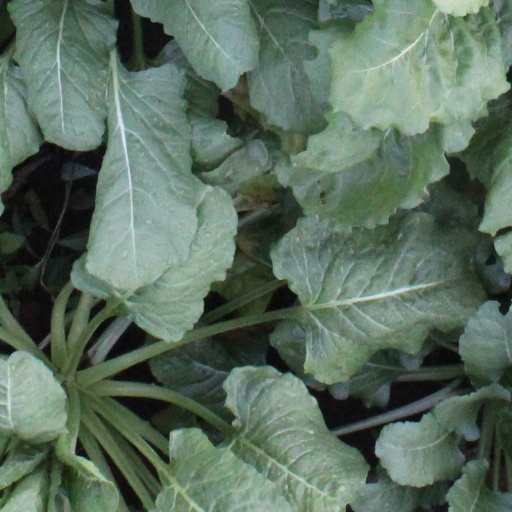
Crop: sugar beet